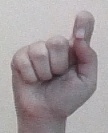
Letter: fa